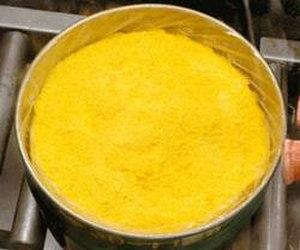
L’extraction de l'uranium est une industrie minière qui va de la prospection initiale jusqu'au produit transportable, le « yellowcake ». Elle est la première étape du cycle du combustible nucléaire visant à fournir le combustible des réacteurs nucléaires. Elle comprend les opérations successives suivantes :
L'enrichissement de l’uranium est le procédé consistant à augmenter la proportion d'isotope fissile dans l’uranium. L'opération la plus commune est l'enrichissement de l'uranium naturel en son isotope 235. Par extension, l'enrichissement est aussi la teneur en matière fissile.